James Barry (painter)

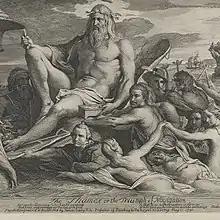
The Thames or Triumph of Navigation

Soon after his return to England in 1771, he produced his picture of Venus, which was compared to the Galatea of Raphael, the Venus of Titian and the Venus de Medici. In 1773 he exhibited his "Jupiter and Juno on Mount Ida". His "Death of General Wolfe", in which the British and French soldiers are represented in very primitive costumes, was considered a falling-off from his great style of art. His fondness for Greek costume was assigned by his admirers as the cause of his reluctance to paint portraits. His failure to go on with a portrait of Burke which he had begun caused a misunderstanding with his early patron. The difference between them is said to have been widened by Burke's growing intimacy with Sir Joshua Reynolds, and by Barry's jealousy of the fame and fortune of his rival "in a humbler walk of the art". About the same time he painted a pair of classical subjects, "Mercury inventing the lyre", and "Narcissus", the last suggested to him by Burke. He also painted a historical picture of "Chiron and Achilles", and another of the story of Stratonice, for which last the duke of Richmond gave him a hundred guineas.